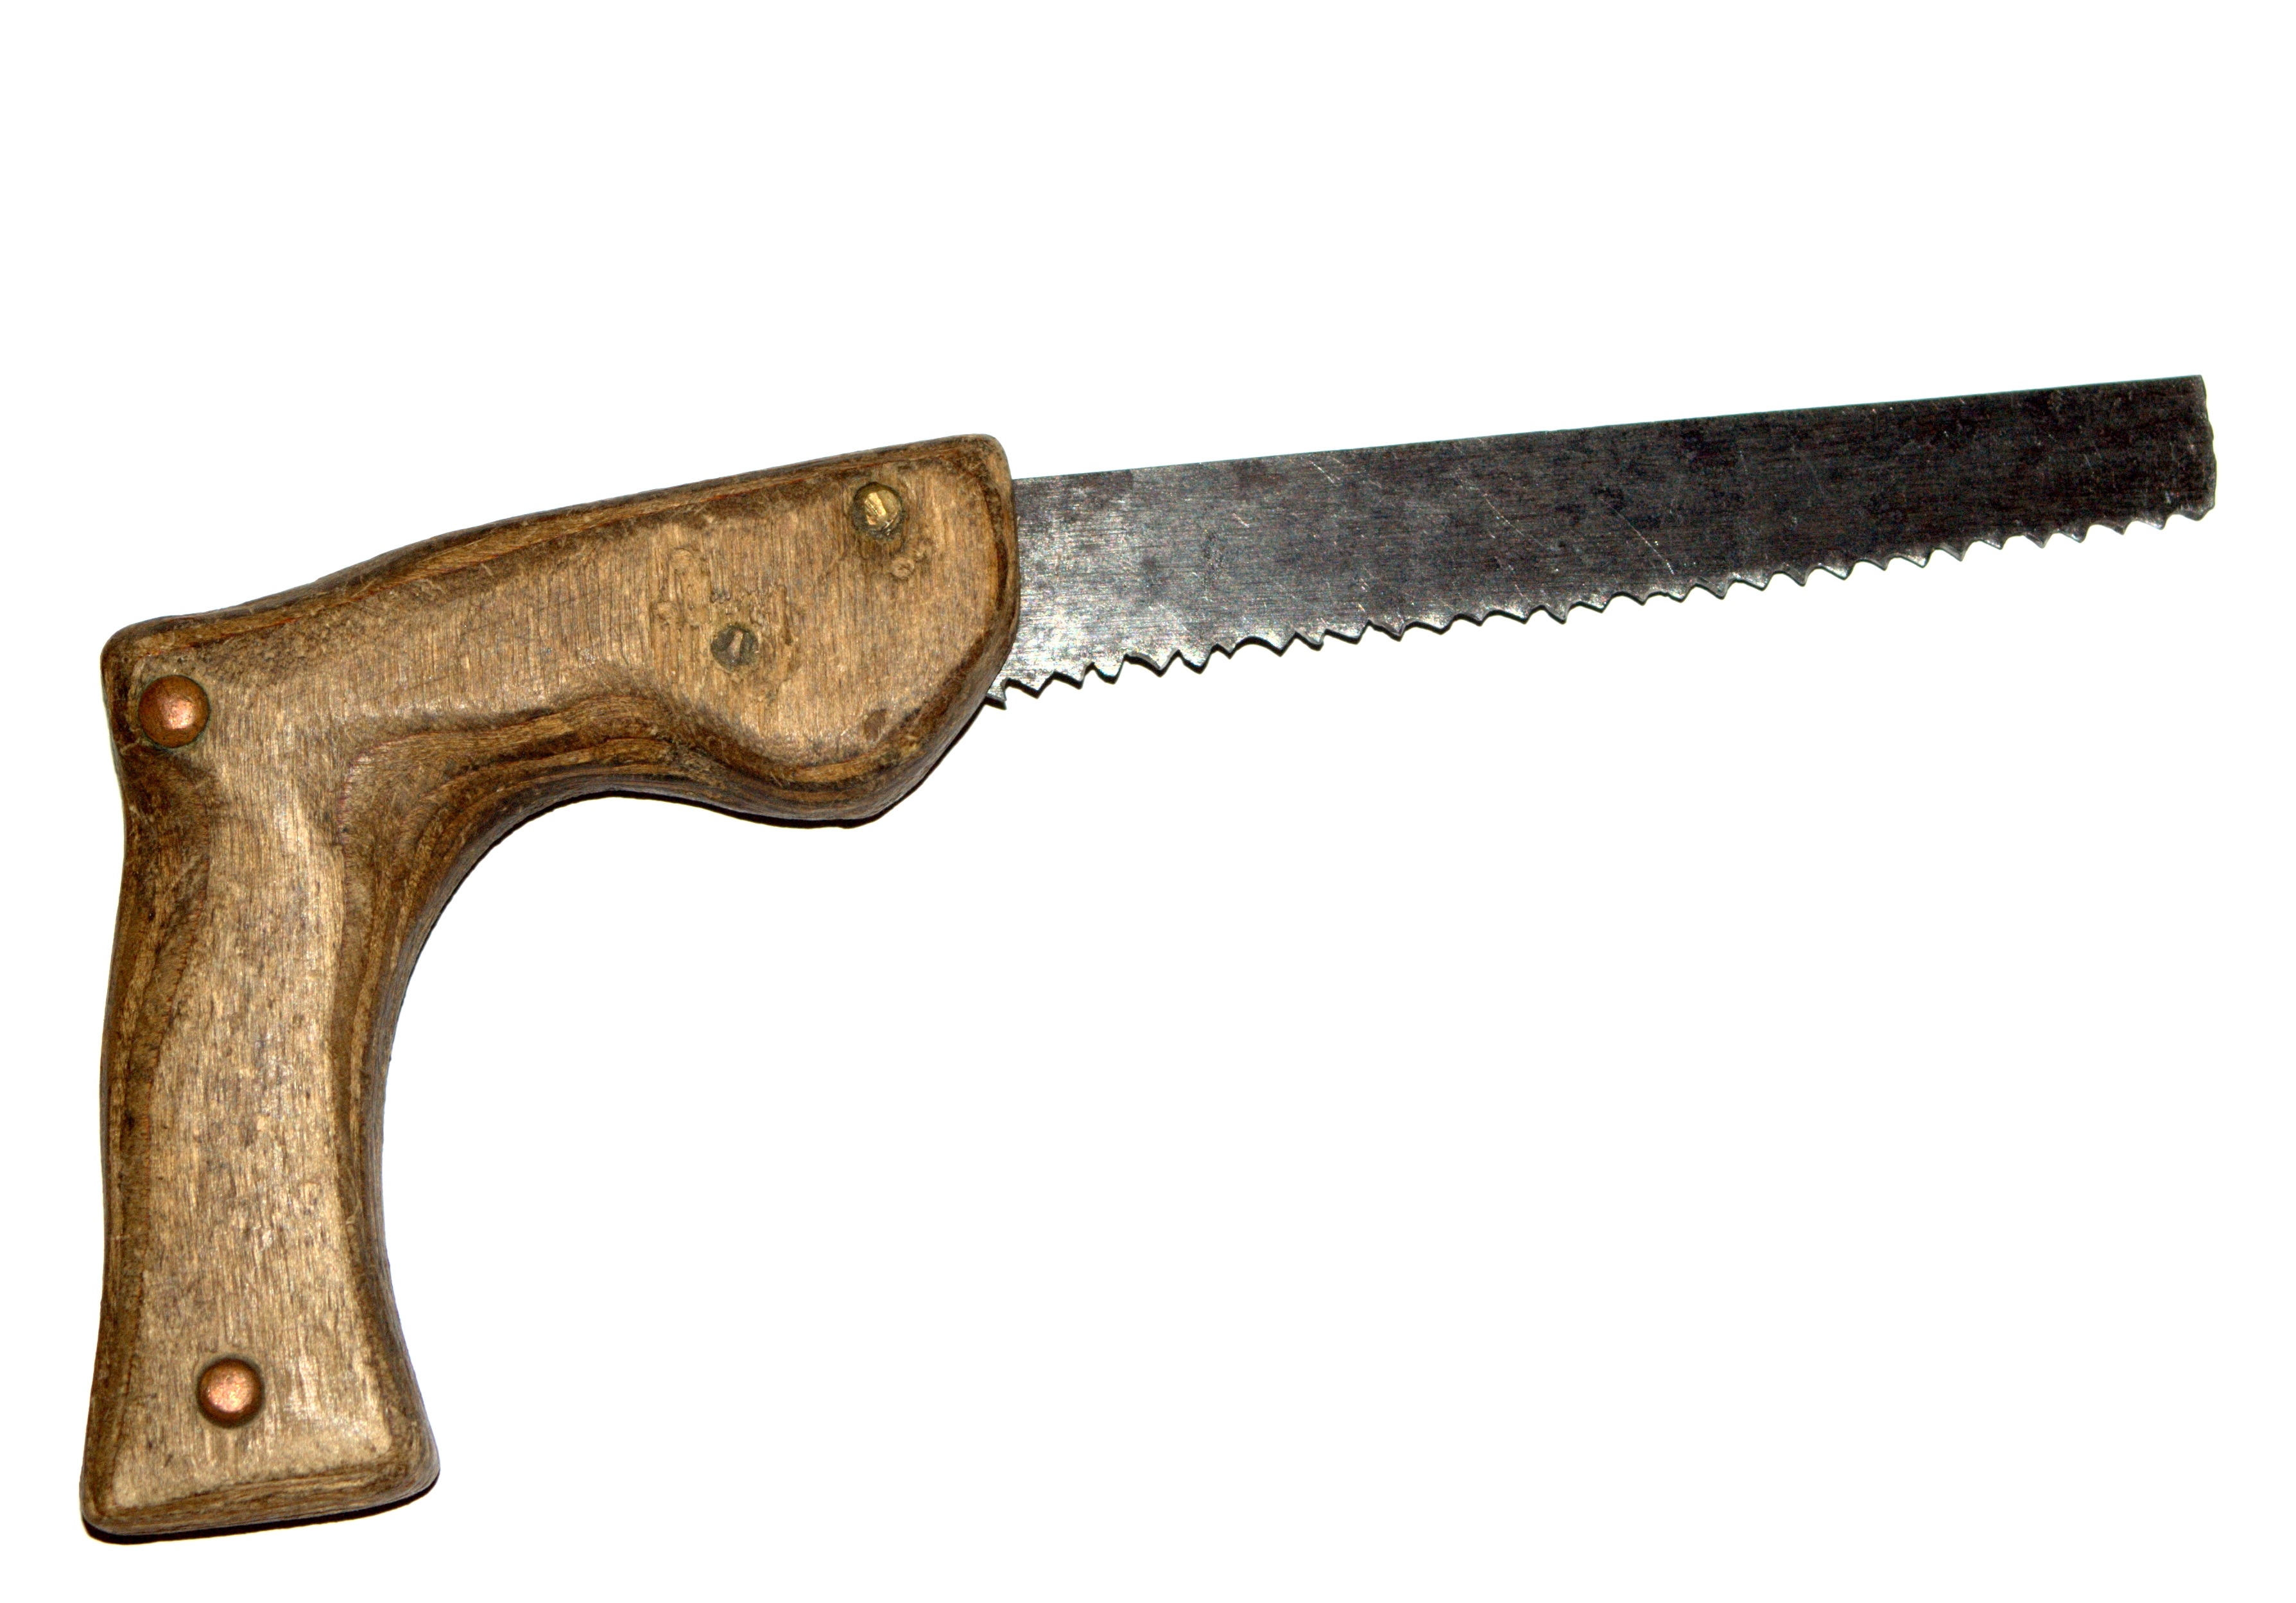
work, sharp, old, tool, steel, weapon, saw, cutting, edge, brass